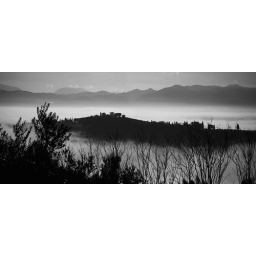
the view in black and white